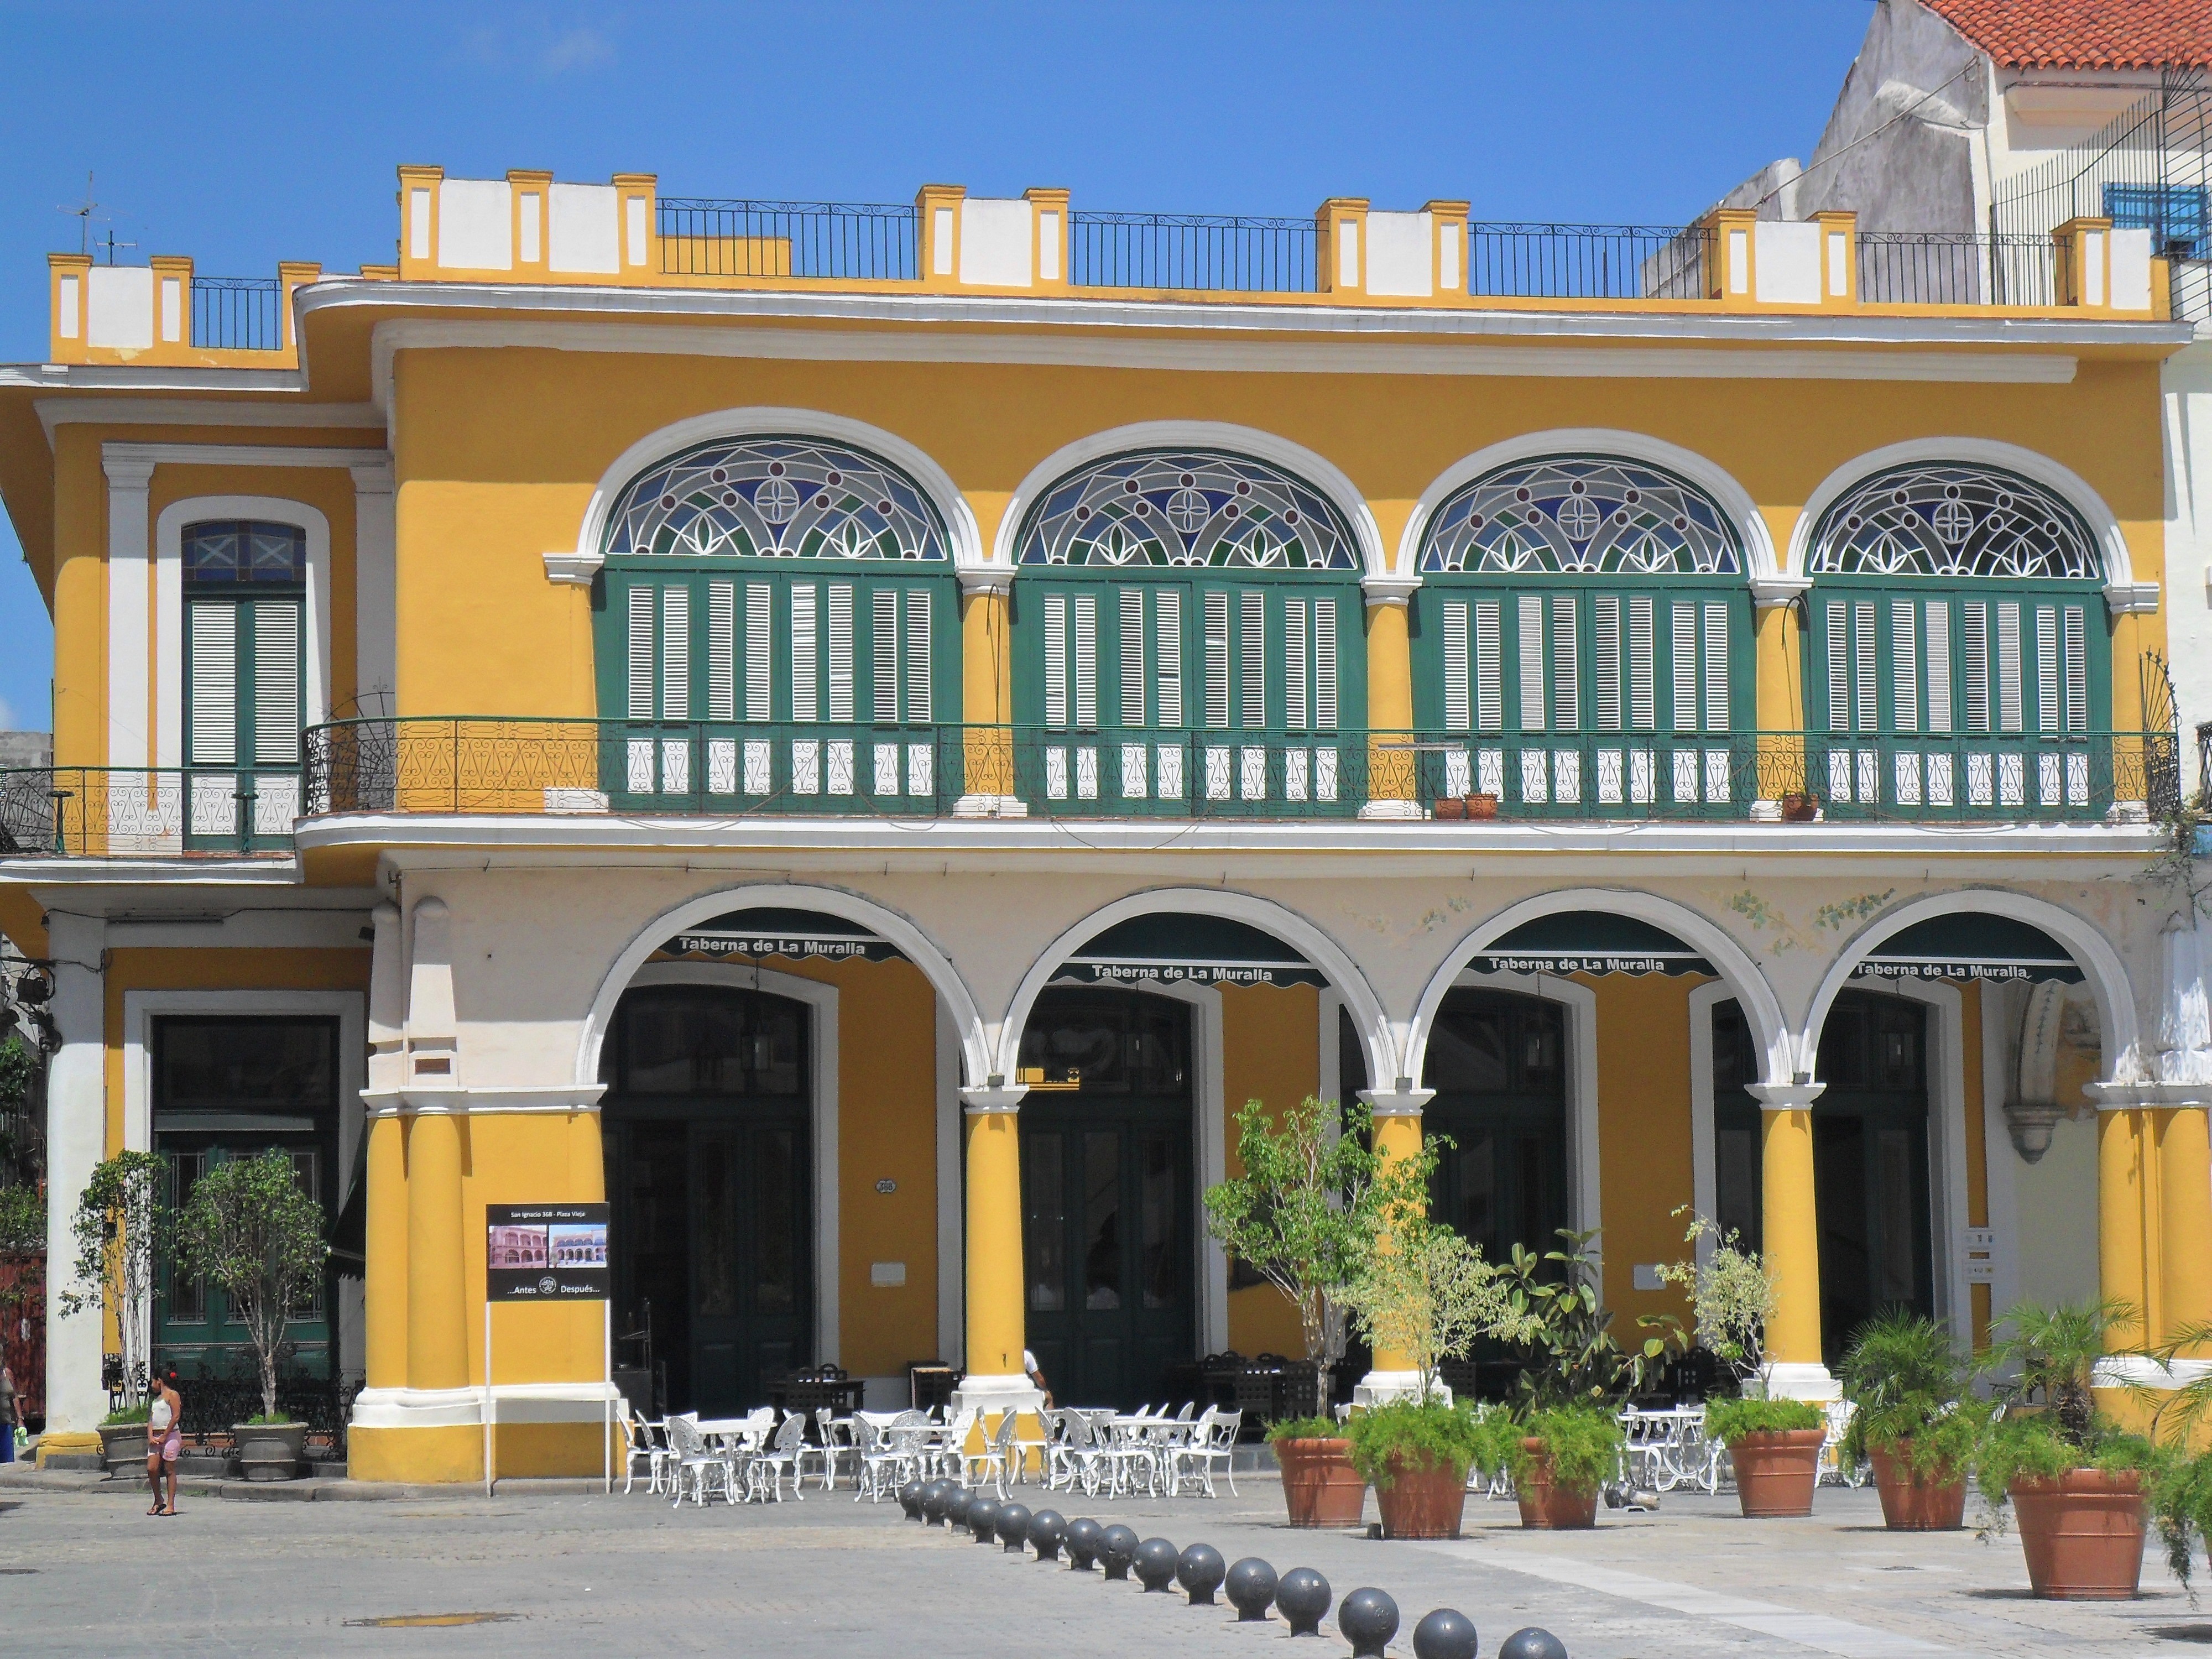
architecture, structure, mansion, town, building, palace, urban, downtown, arch, plaza, facade, exterior, historic, cuba, courtyard, arches, estate, architectural, havanna